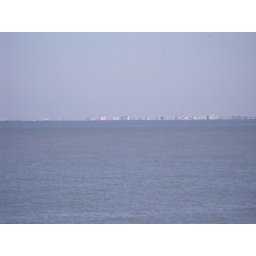
distant buildings clearly visible in the crystal clear winter atmosphere